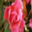
Label: rose